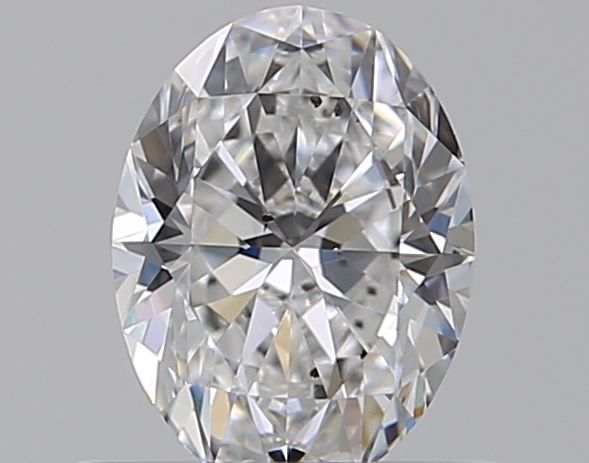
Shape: oval
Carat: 0.5
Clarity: SI1
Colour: D
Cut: EX
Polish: EX
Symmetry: EX
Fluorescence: N
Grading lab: GIA
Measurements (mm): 5.97 x 4.46 x 2.83